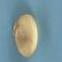
Maize quality: Good